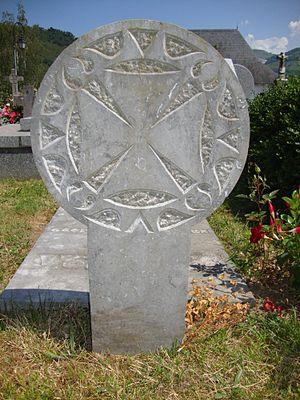
Abense-de-Haut est une ancienne commune des Pyrénées-Atlantiques située en Soule.
Alos-Sibas-Abense est une commune française, située dans le département des Pyrénées-Atlantiques en région Nouvelle-Aquitaine.